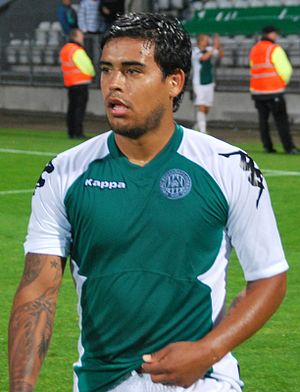
Danilo Arrieta
Arrieta i september 2012 (Foto: Lars Schmidt)
Fodboldspiller Danilo Arrieta fra Viborg FF. Her under en kamp i 1. division imellem Viborg FF og FC Fyn på Viborg Stadion.
Danilo Esteban Arrieta Cerda er en dansk tidligere fodboldspiller med chilenske rødder, der senest spillede som angriber for Viborg FF.